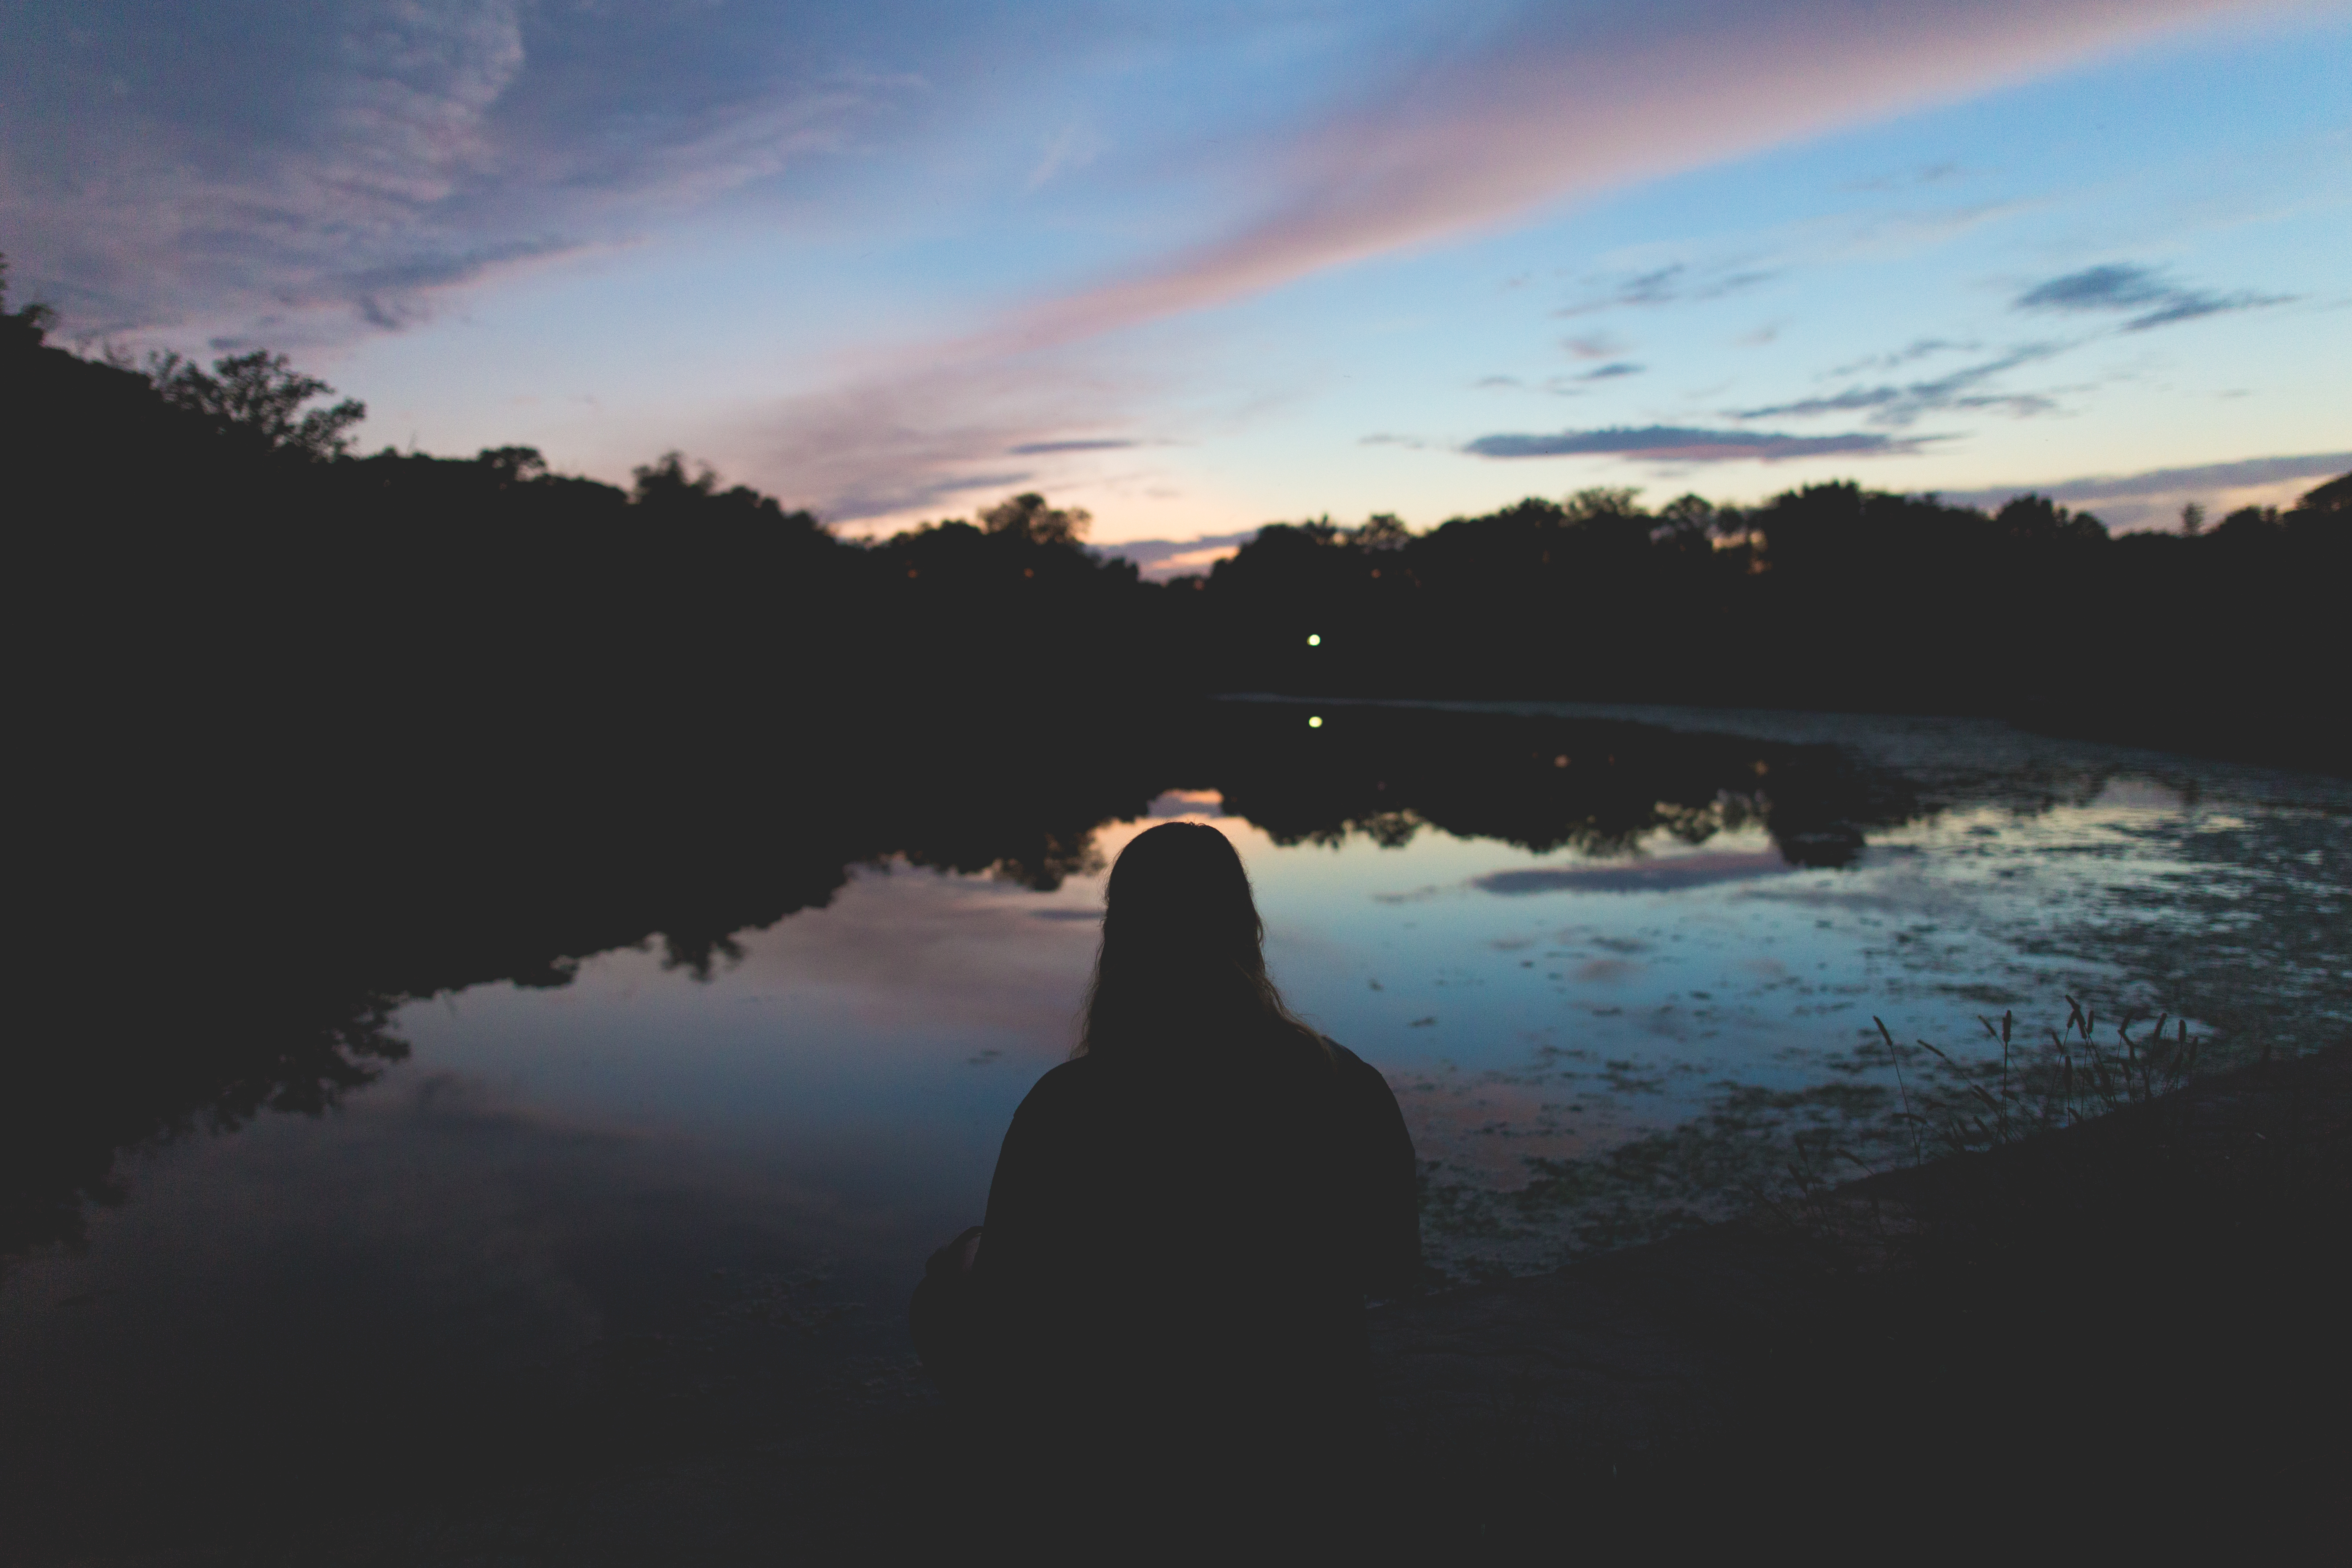
man, landscape, sea, water, horizon, silhouette, person, mountain, cloud, sky, sunrise, sunset, sunlight, morning, wave, lake, dawn, river, dusk, evening, reflection, bay, outdoors, loch, atmospheric phenomenon